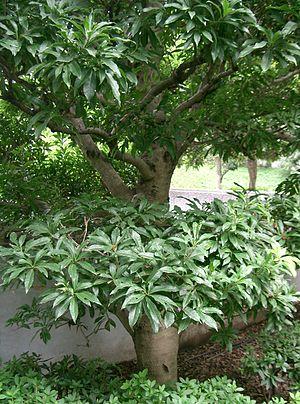
Myrica rubra, aussi appelé yangmei, yamamomo, fraise chinoise, Japanese Bayberry, Red Bayberry, ou Chinese strawberry tree, ou faussement Waxberry, est un arbre subtropical cultivé pour ses fruits comestibles, sucrés, de couleur violet à pourpre foncé.